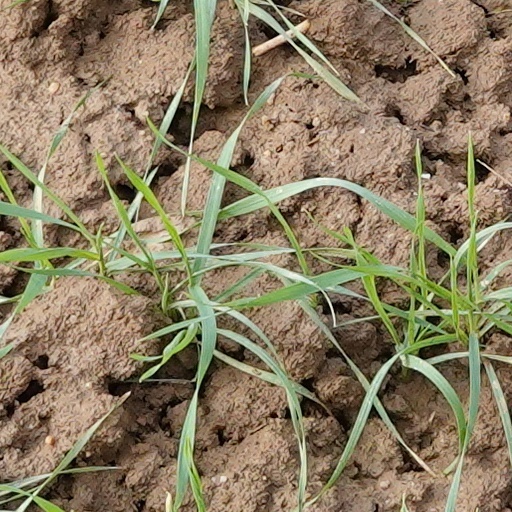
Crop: wheat